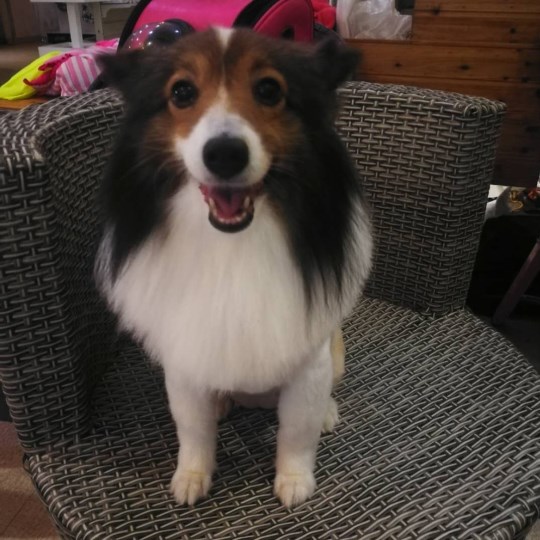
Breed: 274-n000110-Shetland_sheepdog